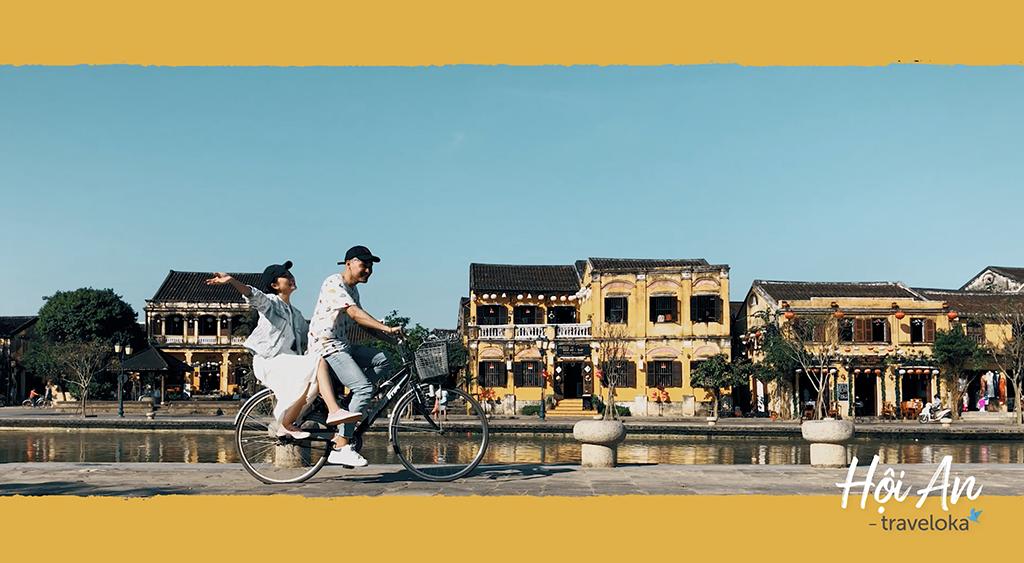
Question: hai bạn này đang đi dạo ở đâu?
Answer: ở ven một con sông